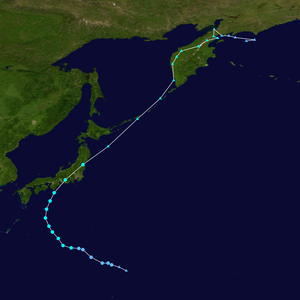
La saison cyclonique 2013 n'a pas de date spécifique de début ou de fin selon la définition de l'Organisation météorologique mondiale. Cependant, les cyclones tropicaux dans ce bassin montrent un double pic d'activité en mai et en novembre. Les vents dans le Pacifique ne sont pas enregistrés sur une minute mais sur dix minutes.